Body Shock

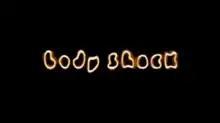

Body Shock (also: Bodyshock) is a British medical documentary series about the conditions or lives of extraordinary people. It was originally produced by redback for Channel 4 in the UK, but in September 2006, it was taken over by ArkMedia.